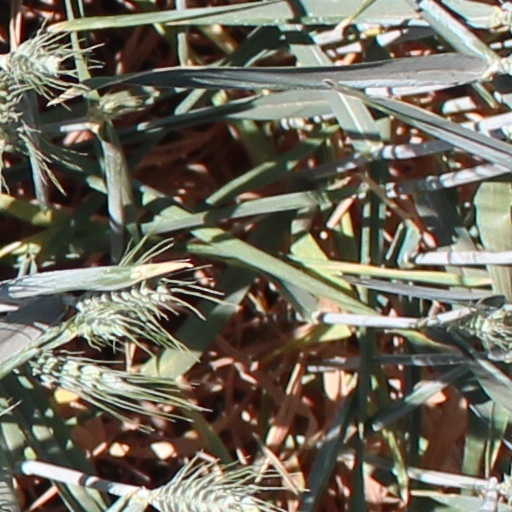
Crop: wheat